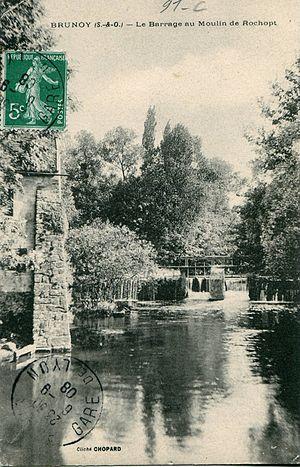
Carte postale ancienne éditée par ChopardBoussy-Saint-Antoine - Le Barrage au Moulin de Rochopt
Boussy-Saint-Antoine est une commune française située à vingt-trois kilomètres au sud-est de Paris dans le département de l'Essonne en région Île-de-France.